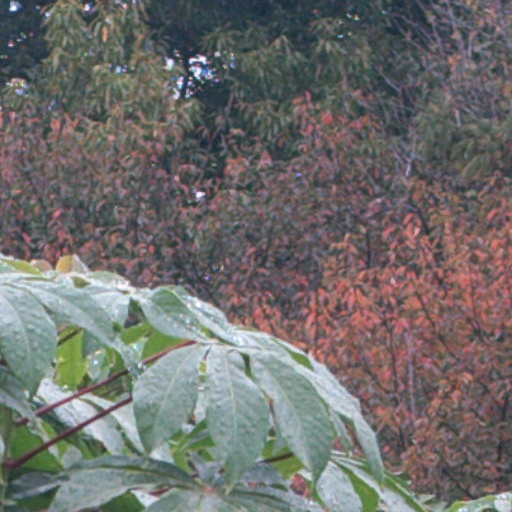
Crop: cassava